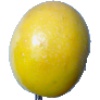
Label: Maracuja 1